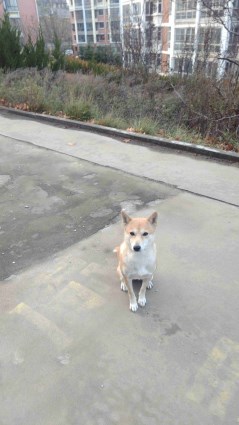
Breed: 1043-n000001-Shiba_Dog